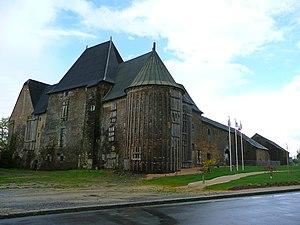
Senonnes - Château
Le château de Senonnes est situé en Mayenne, dans le bourg de Senonnes. Avec son terrain d'assiette archéologique, il a été classé monument historique par arrêté du 17 février 1988.